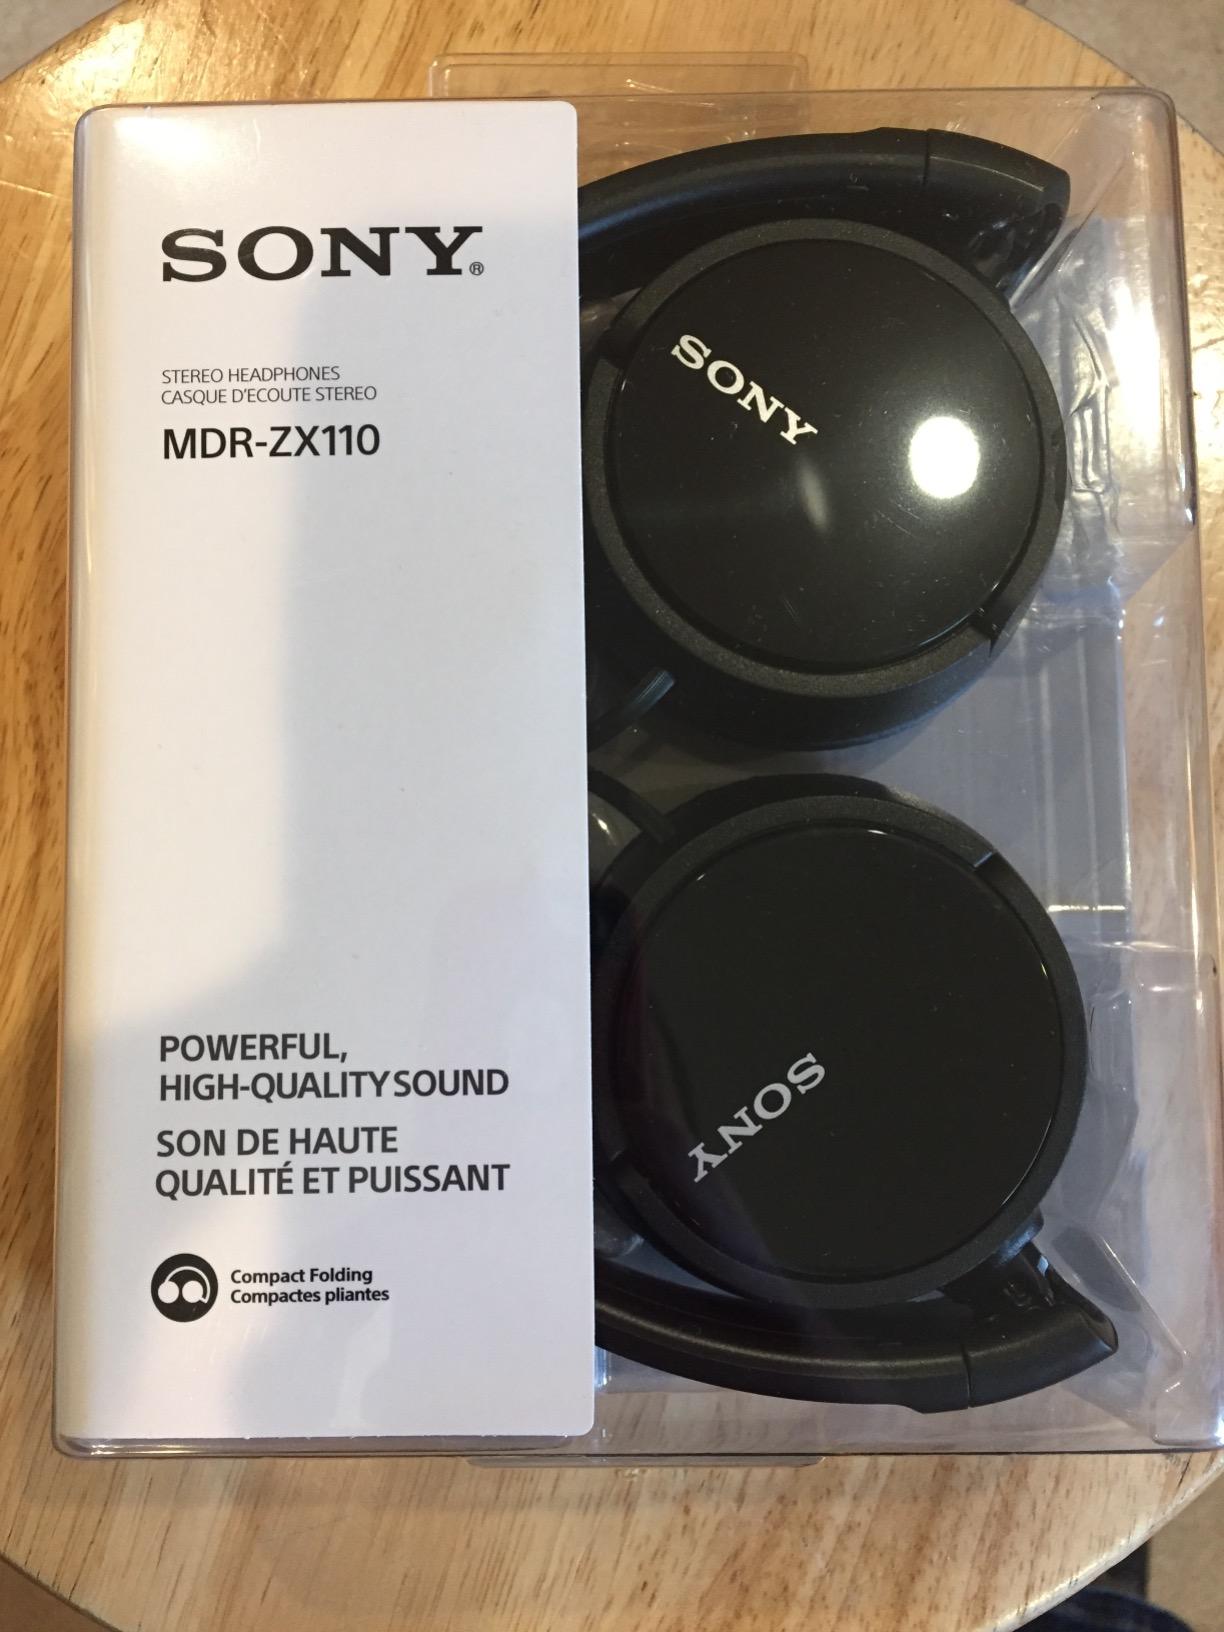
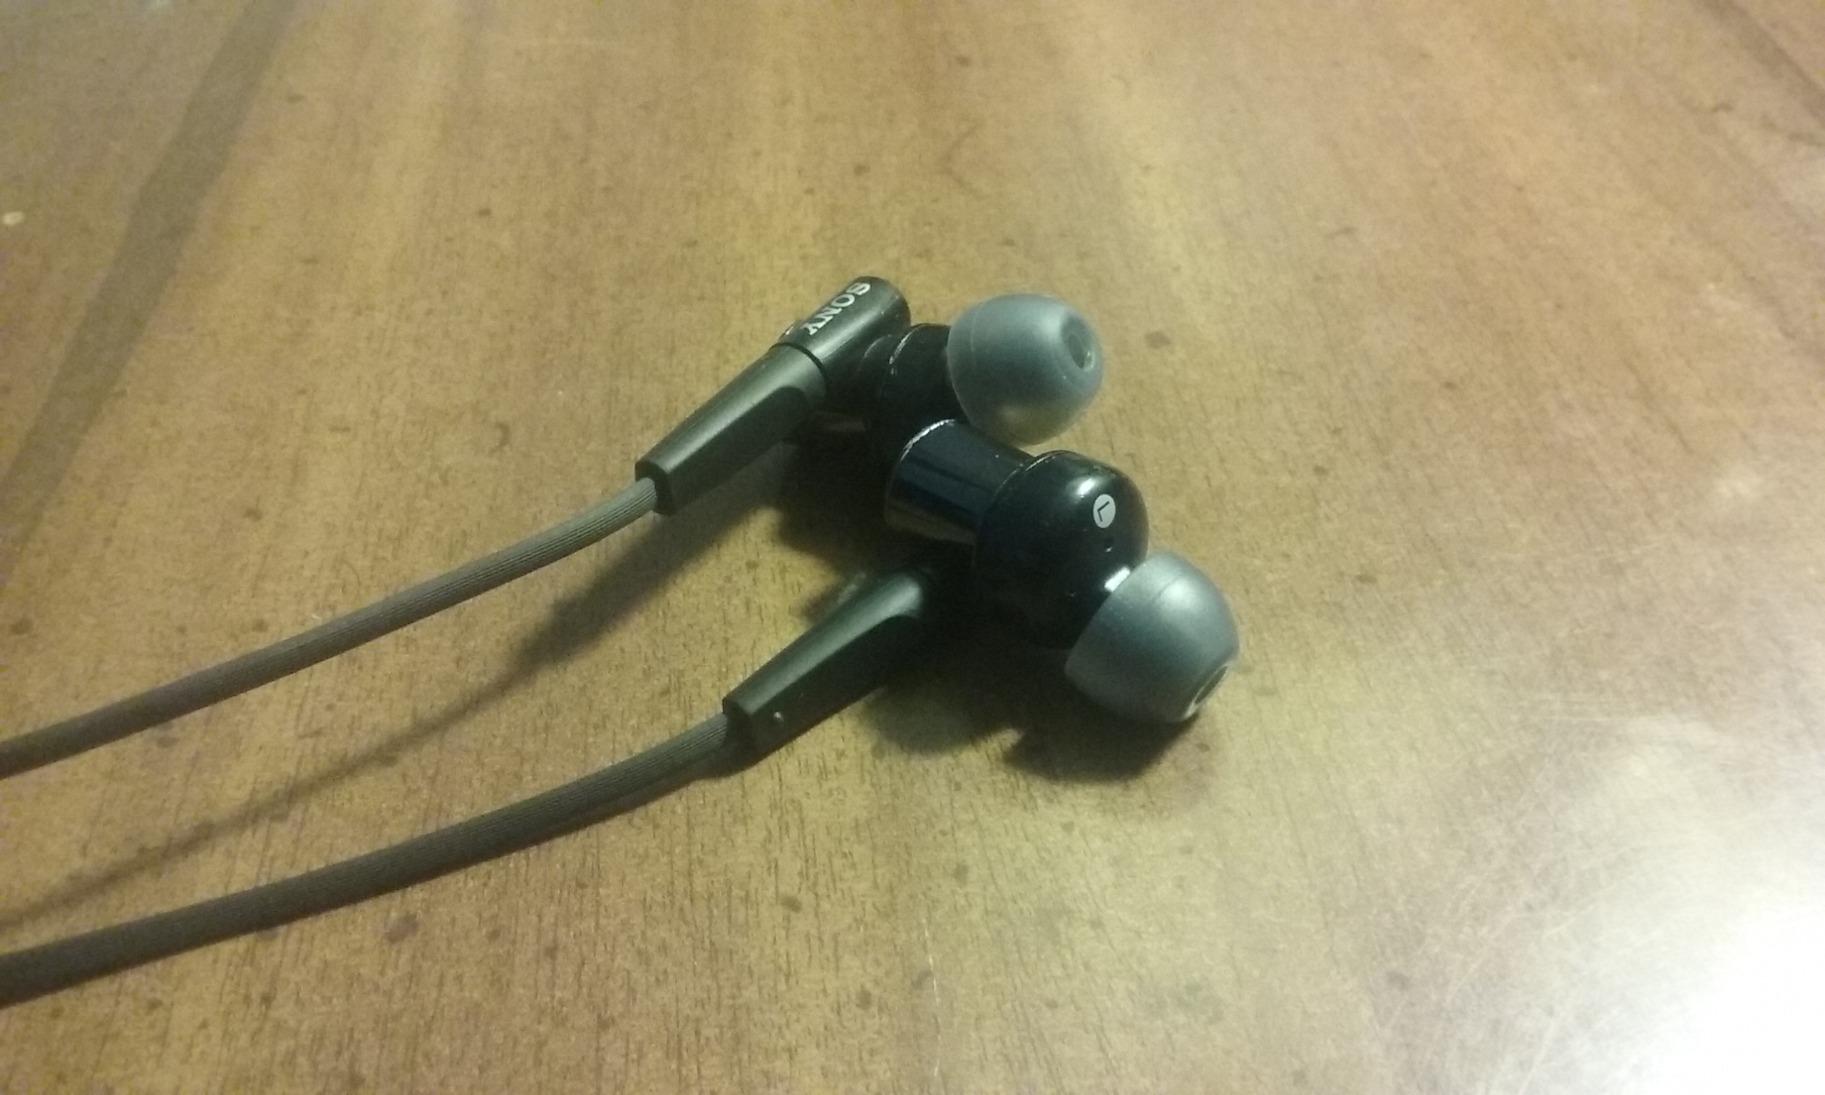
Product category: headphones
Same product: no